Liwaa Yazji

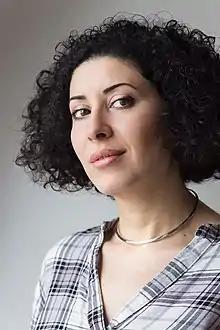
Liwaa Yazji in 2016 by Florian Riemann

Liwaa Yazji, alternative spelling Liwaa Yazaji, (born 1977 in Moscow, Soviet Union) is a Syrian filmmaker, playwright, TV screenwriter, dramaturge and poet. Her works, written in Arabic, have been translated into English and presented in the United Kingdom, the US and, in original Arabic versions, in Arab states.